Answer in natural language. Consider the 3D positions of the objects in the scene and not just the 2D positions in the image. Is the centerpoint of  Doorway (highlighted by a blue box) at a higher height than metal-framed black chair (highlighted by a green box)? Choose between the following options: yes or no
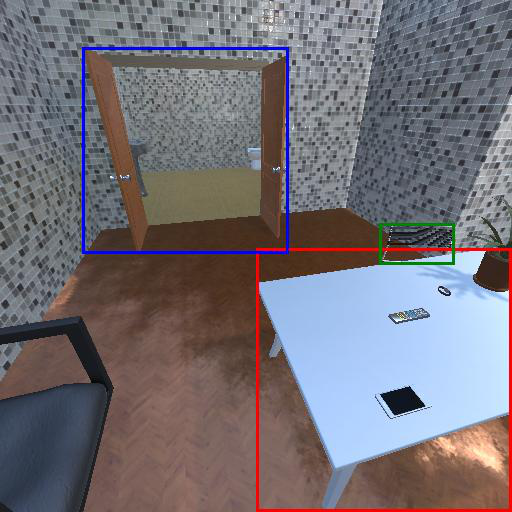
<answer>no</answer>